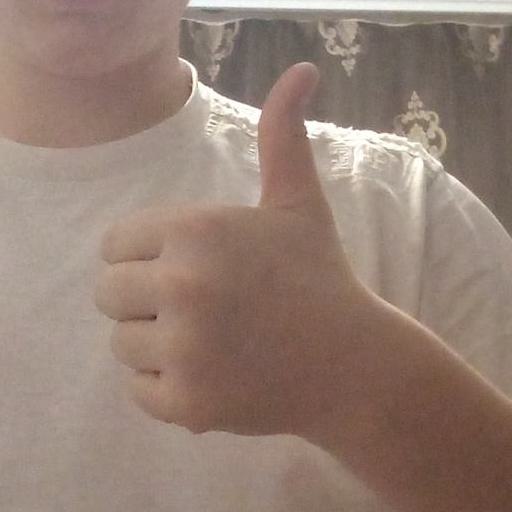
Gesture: like